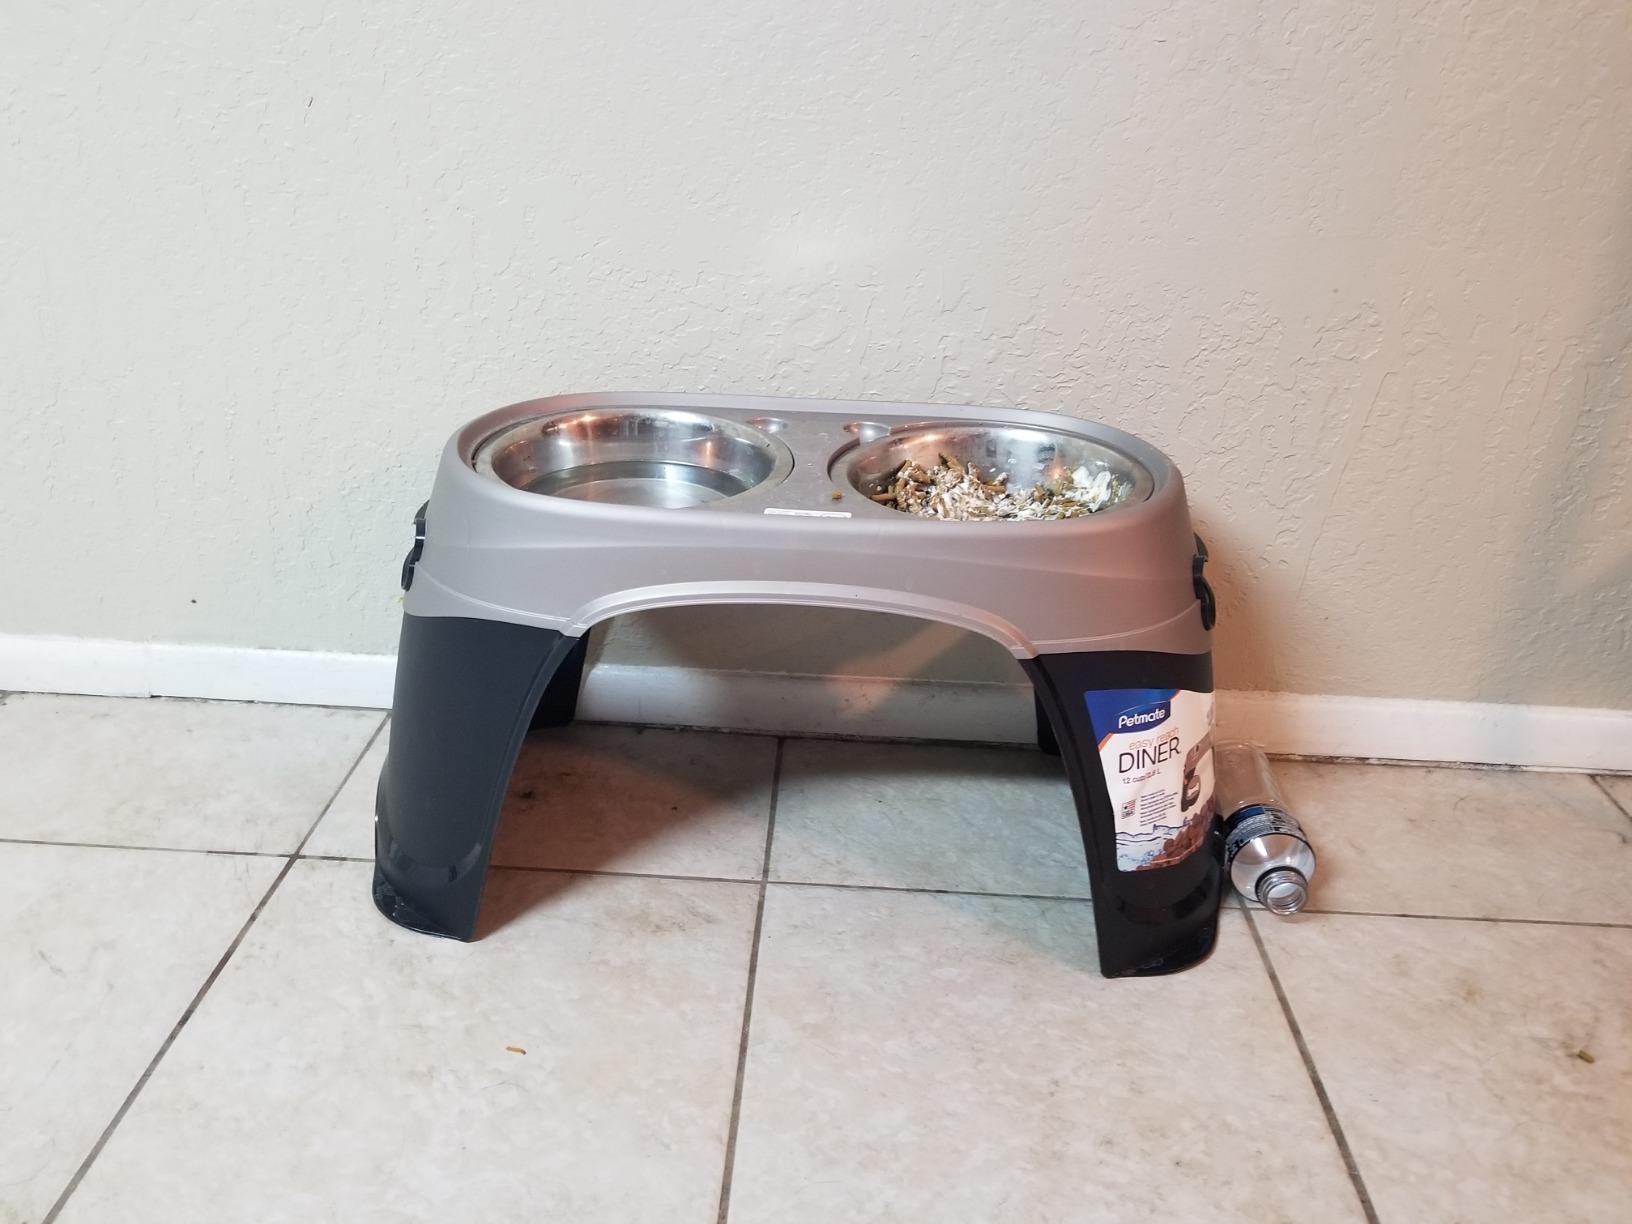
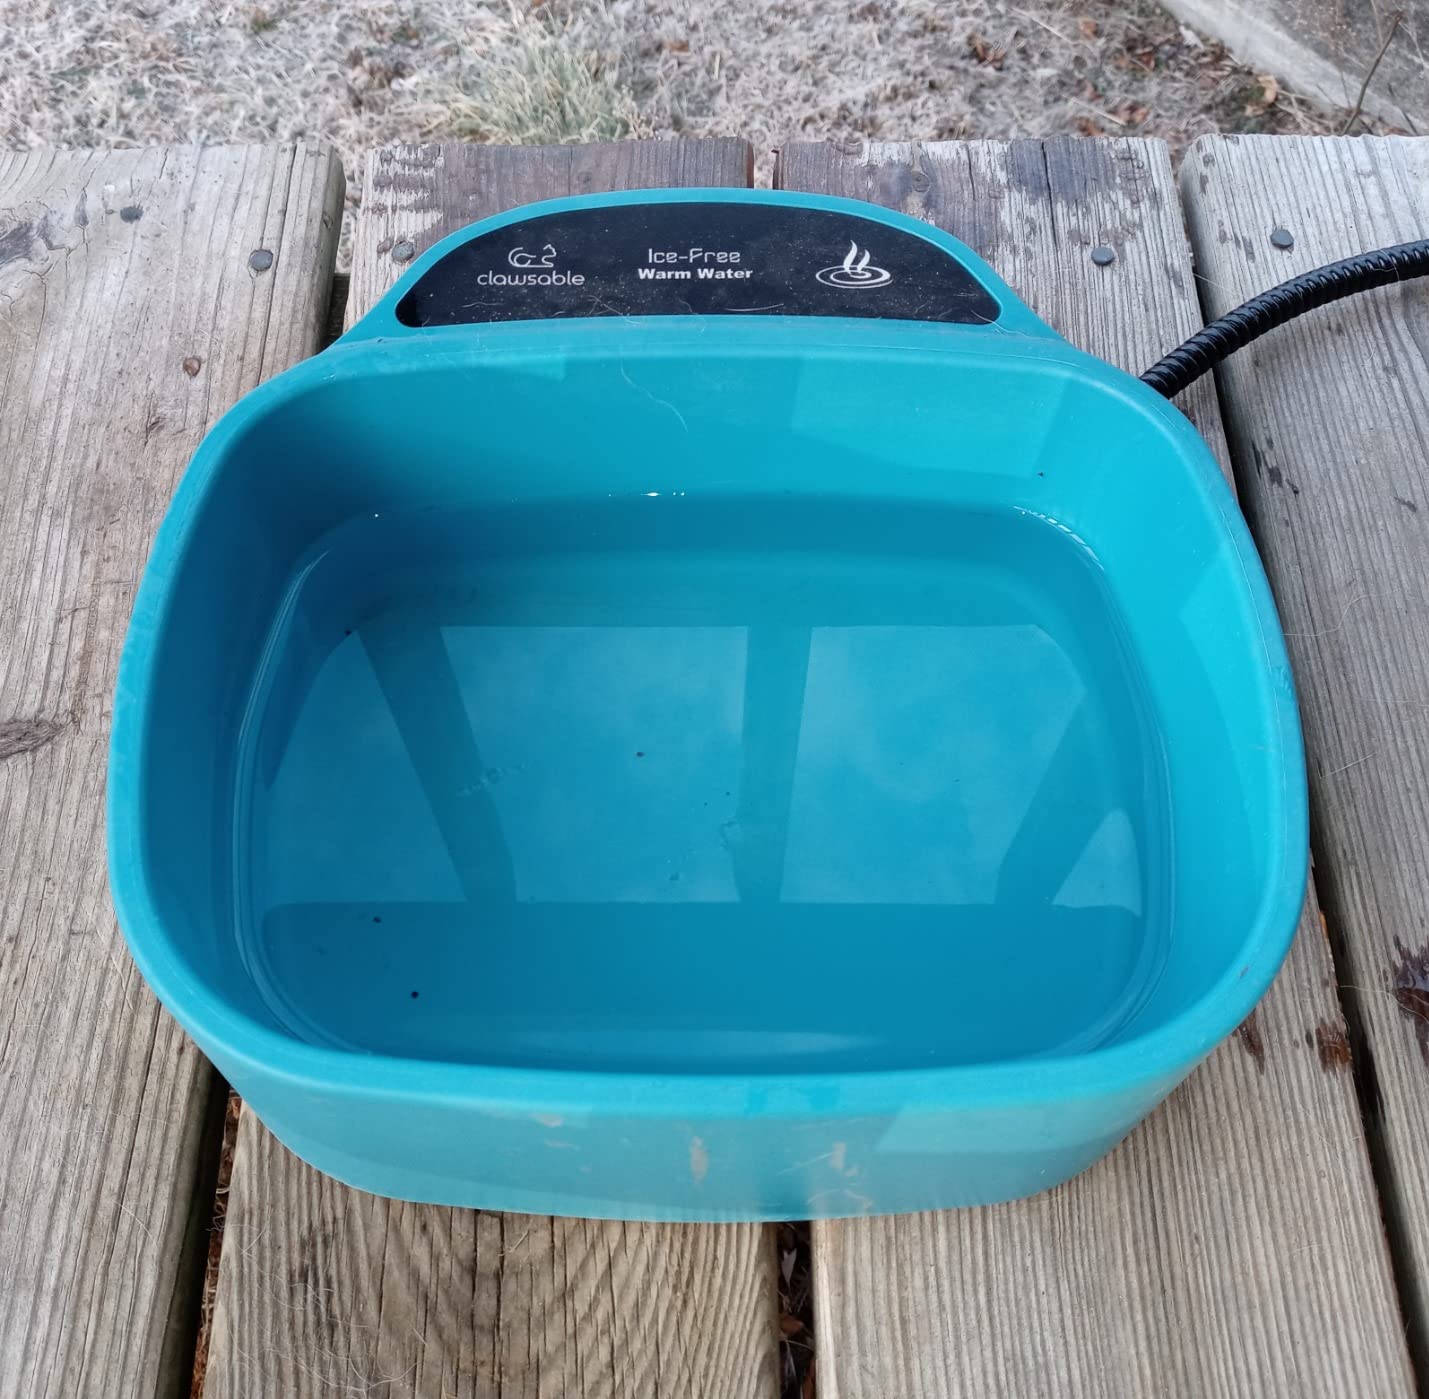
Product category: items_bowl
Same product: no